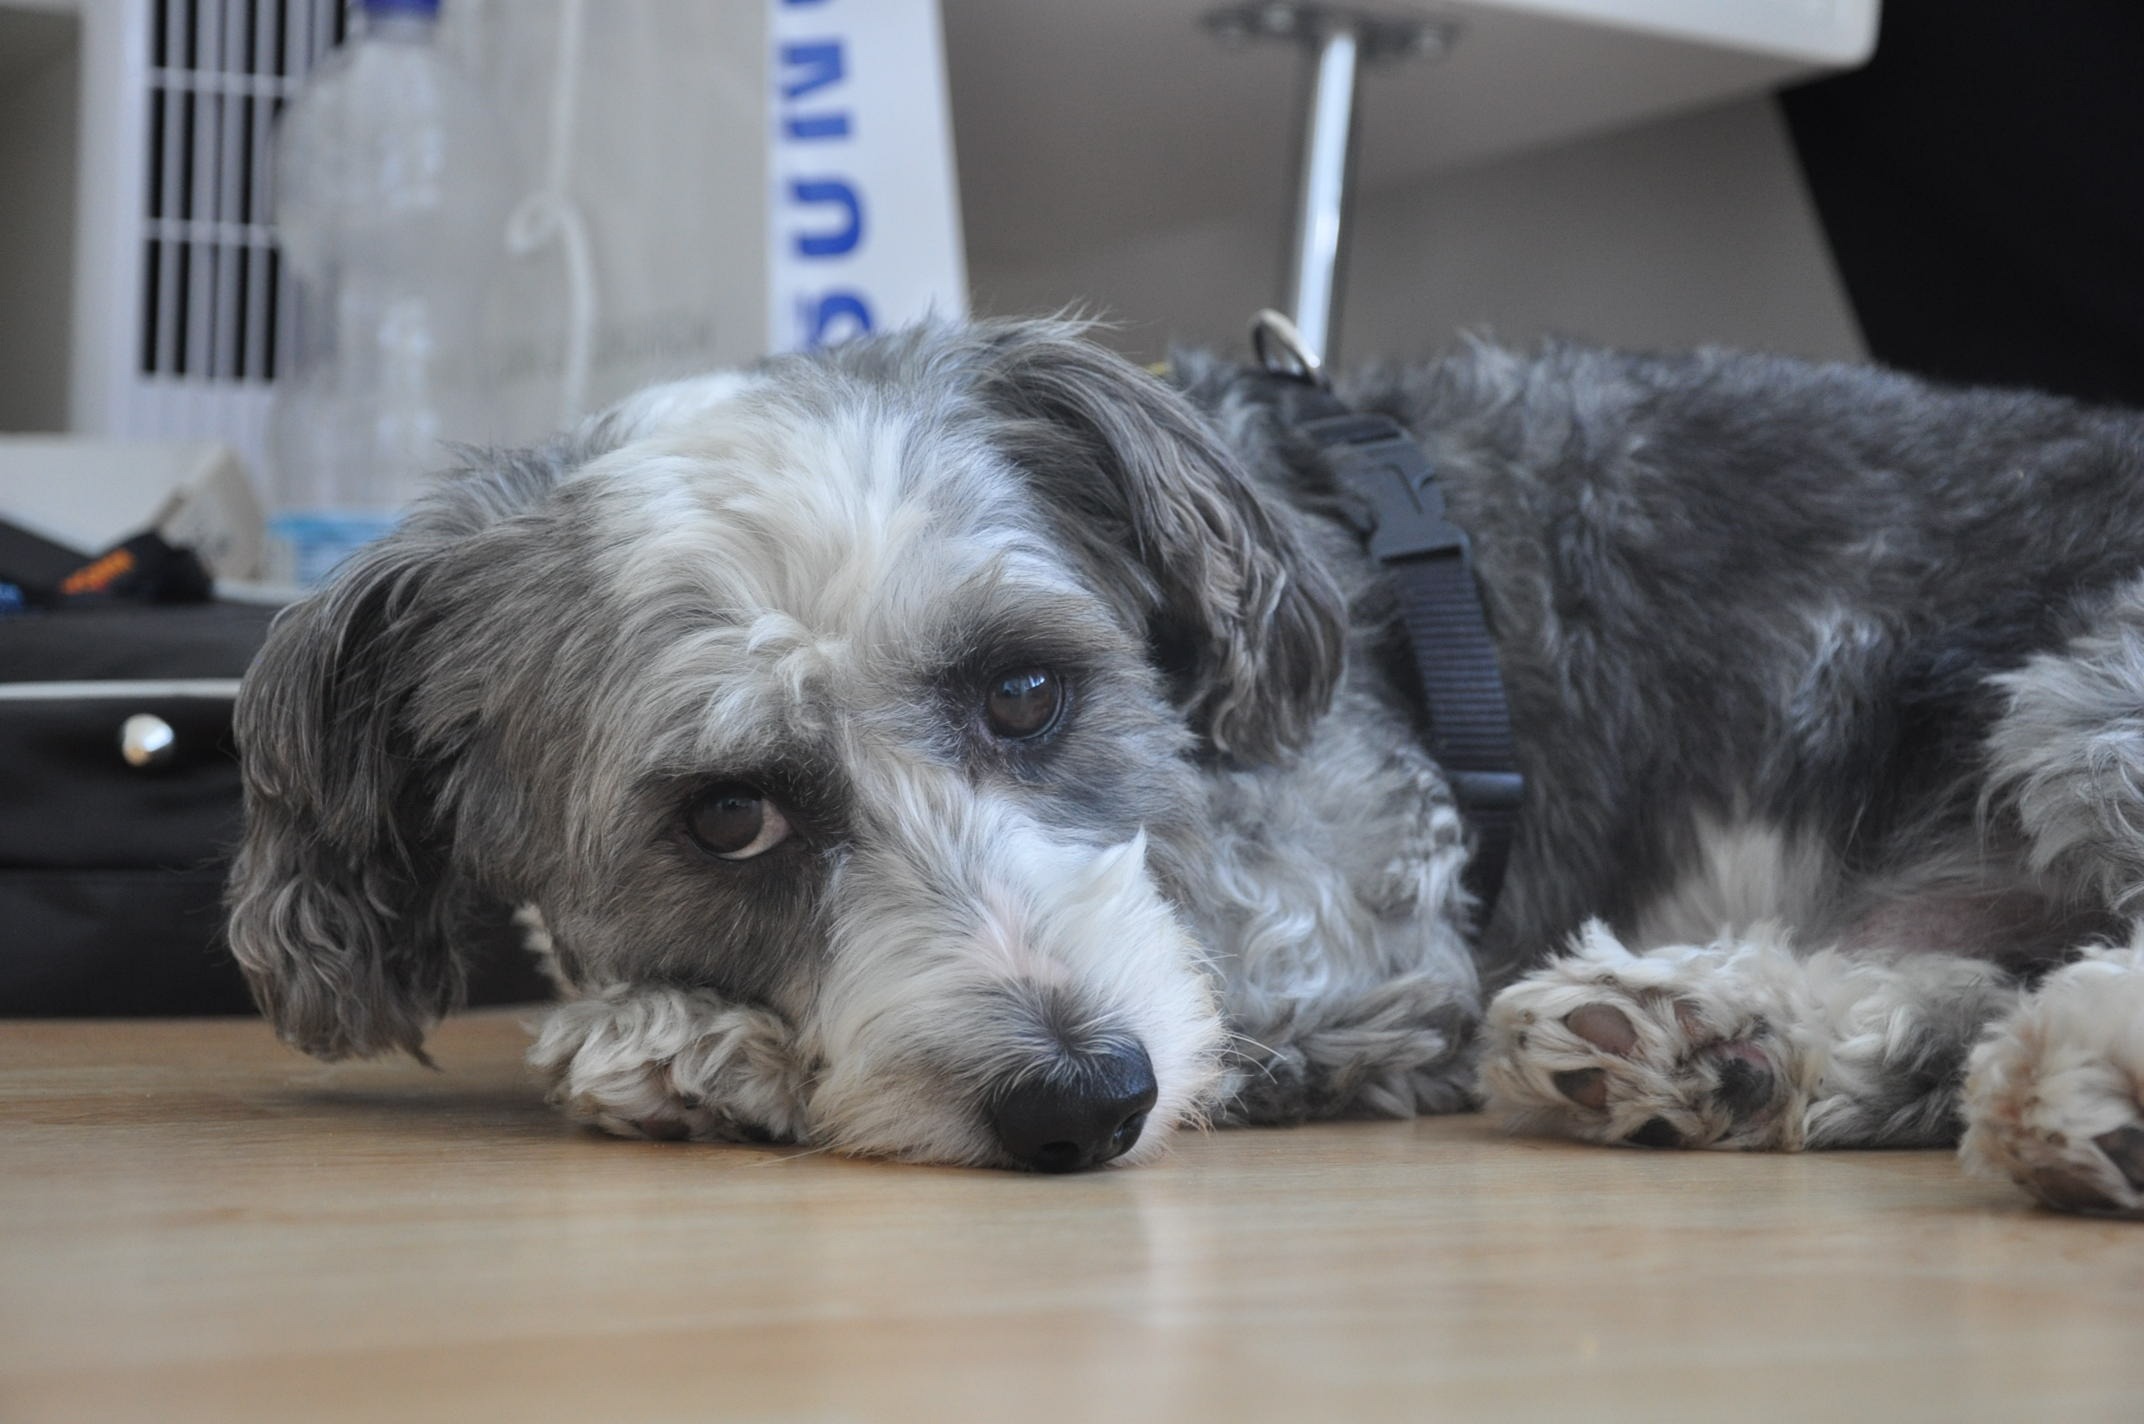
puppy, dog, animal, cute, mammal, vertebrate, dog breed, cockapoo, tibetan terrier, havanese, dog like mammal, schnoodle, dandie dinmont terrier, glen of imaal terrier, dog crossbreeds, poodle crossbreed, petit basset griffon vend en